Chimney Rock Farm

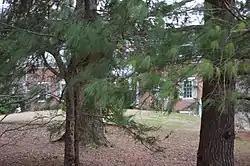
Roadside view of the farmhouse

Chimney Rock Farm, also known as The Willows, is a historic home located near Tazewell, Tazewell County, Virginia. It was built about 1843, and consists of a pedimented two-story, three-bay, center section flanked by one-story wings in the Palladian style. It is constructed of brick and sits on a high basement.